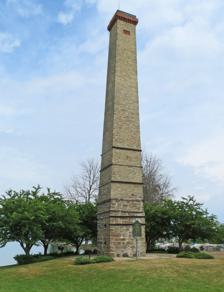
Building: W. R. Stafford Saw Mill Site
Country: United States of America
Year built: 1858
United States historic place W.R Stafford Saw Mill Site U.S. National Register of Historic Places Michigan State Historic Site Site in 2018 Show map of Michigan Show map of the United States Location 4451 Huron St., Port Hope, Michigan Coordinates 43°56′37″N 82°42′32″W / 43.94361°N 82.70889°W / 43.94361; -82.70889 Area 4.5 acres (1.8 ha) Built 1858 ( 1858 ) Built by John Geltz MPS Port Hope MPS NRHP reference No. 87001959 Added to NRHP November 20, 1987 The W.R Stafford Saw Mill Site , containing the remnants of  a mid-1800s saw mill, is located at 4451 Huron Street (at the foot of State Street on the shore of Lake Huron ) in Port Hope, Michigan . The only remaining visible structure standing is the chimney of the mill (known as the Port Hope Chimney ), and the site is now used as part of the Stafford County Park . The site was listed on the National Register of Historic Places in 1987. History The first saw mill constructed at this site was built in 1858 for lumberman William R. Stafford. The mill had a stone chimney built by mason John Geitz. The original 1858 mill, along with the associated docks and the houses of hundreds of workers, was destroyed by fire in 1871. The mill was rebuilt in 1872, but destroyed by fire a second time in 1881. The mill was rebuilt again, and remained in use until probably the early 1890s. The 1858 chimney was used by all three mills. The mill and associated buildings sat unused for decades. The dock into the lake was destroyed in a 1913 storm, and the last building was removed in 1941 by a local farmer, who converted it into a farm shed. Commonwealth Associates, Inc. of Jackson, Michigan performed a limited archaeological investigation of a part of the site in 1978 in connection with proposed improvements of the Stafford County Park, but a more complete study of the site has not been done. Description The saw mill site is now part of a county park and includes parking, lawn, and beach areas. The site covers the area of the former 1858 saw mill, accompanying grounds, and the covered over or submerged remnants of the Stafford dock that once extended 1,000 feet into the lake. The dock was made of timber cribs filled with stone. The last visible remnant of the mill is the 1858 chimney. The chimney stands just above the beach, and measures nine by ten feet along the ground, rising approximately 80 feet. The lower section of twenty feet is constructed of sandstone, and contains an open hearth on one side. The upper section of about 60 feet  is constructed of red brick, and gradually tapers toward the top. References